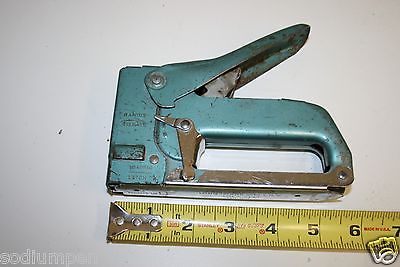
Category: stapler